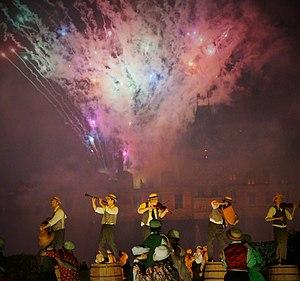
Le Puy du Fou Les Epesses.-.Vendée, France